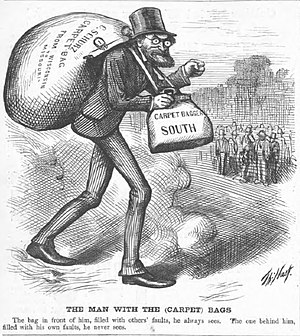
Carpetbagger
En satiretegning fra 1872, der fremstiller Carl Schurz som carpetbagger
"I USA er carpetbaggers betegnelsen for folk fra Nordstaterne, som efter den amerikanske borgerkrig flyttede til Sydstaterne i Rekonstruktionstiden. De dannede en alliance med tidligere slaver og hvide ""Scalawags"" i Det republikanske Parti, som styrede de tidligere sydstater i perioder af variende længde mellem 1867–1877.